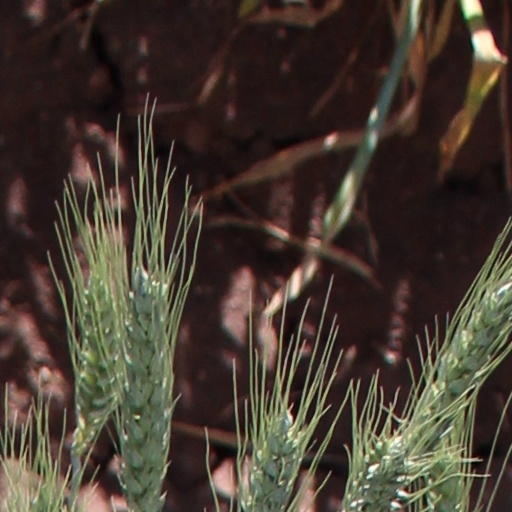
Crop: wheat